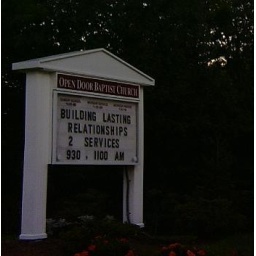
I can zoom in on the sign all I want, but the doors are still CLOSED dammit.